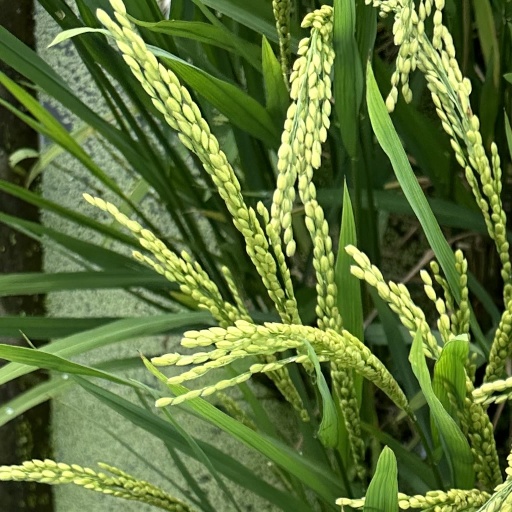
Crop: rice